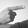
ASL letter: G